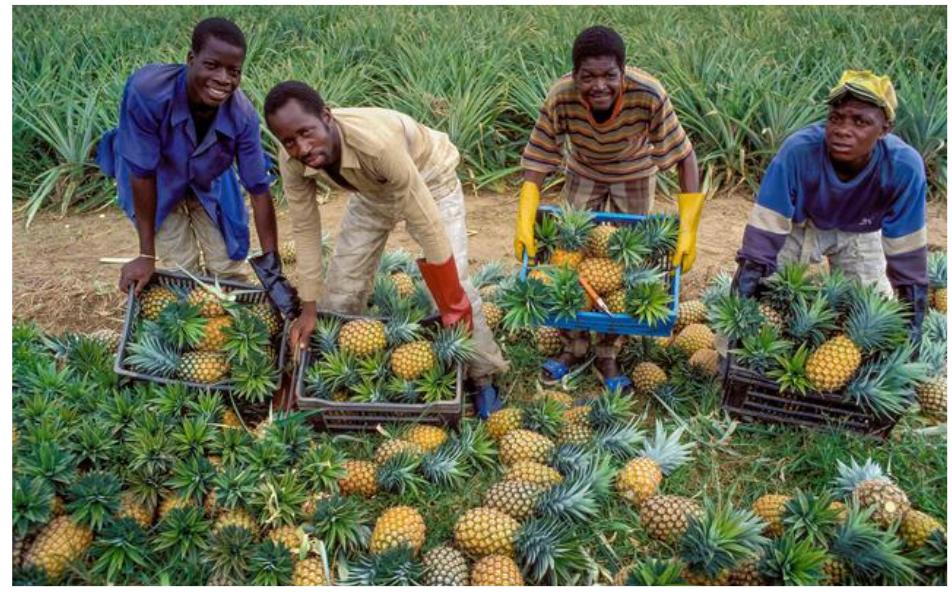
Matunda aina ya nanasi  mojawapo wa zao la biashara ambapo mkulima huuza ili kujipatia kipato. Katika shamba hili wakulima wanaonekana wakivuna huku wakikusanya katika maboksi yake kwenda kuyapeleka sehemu moja.